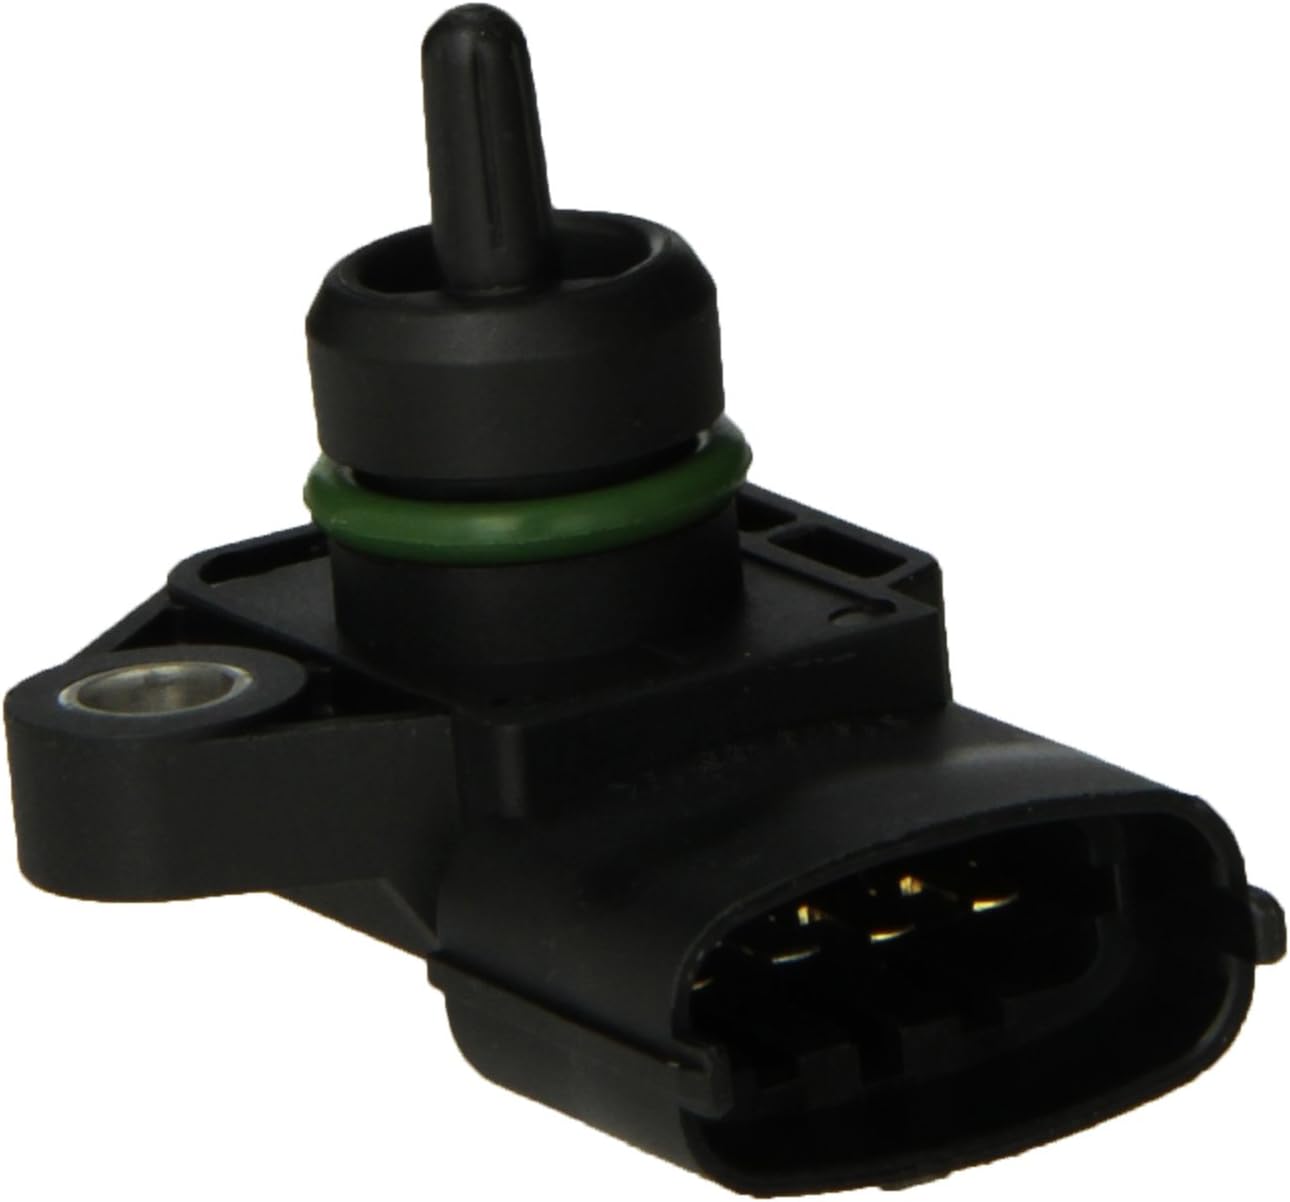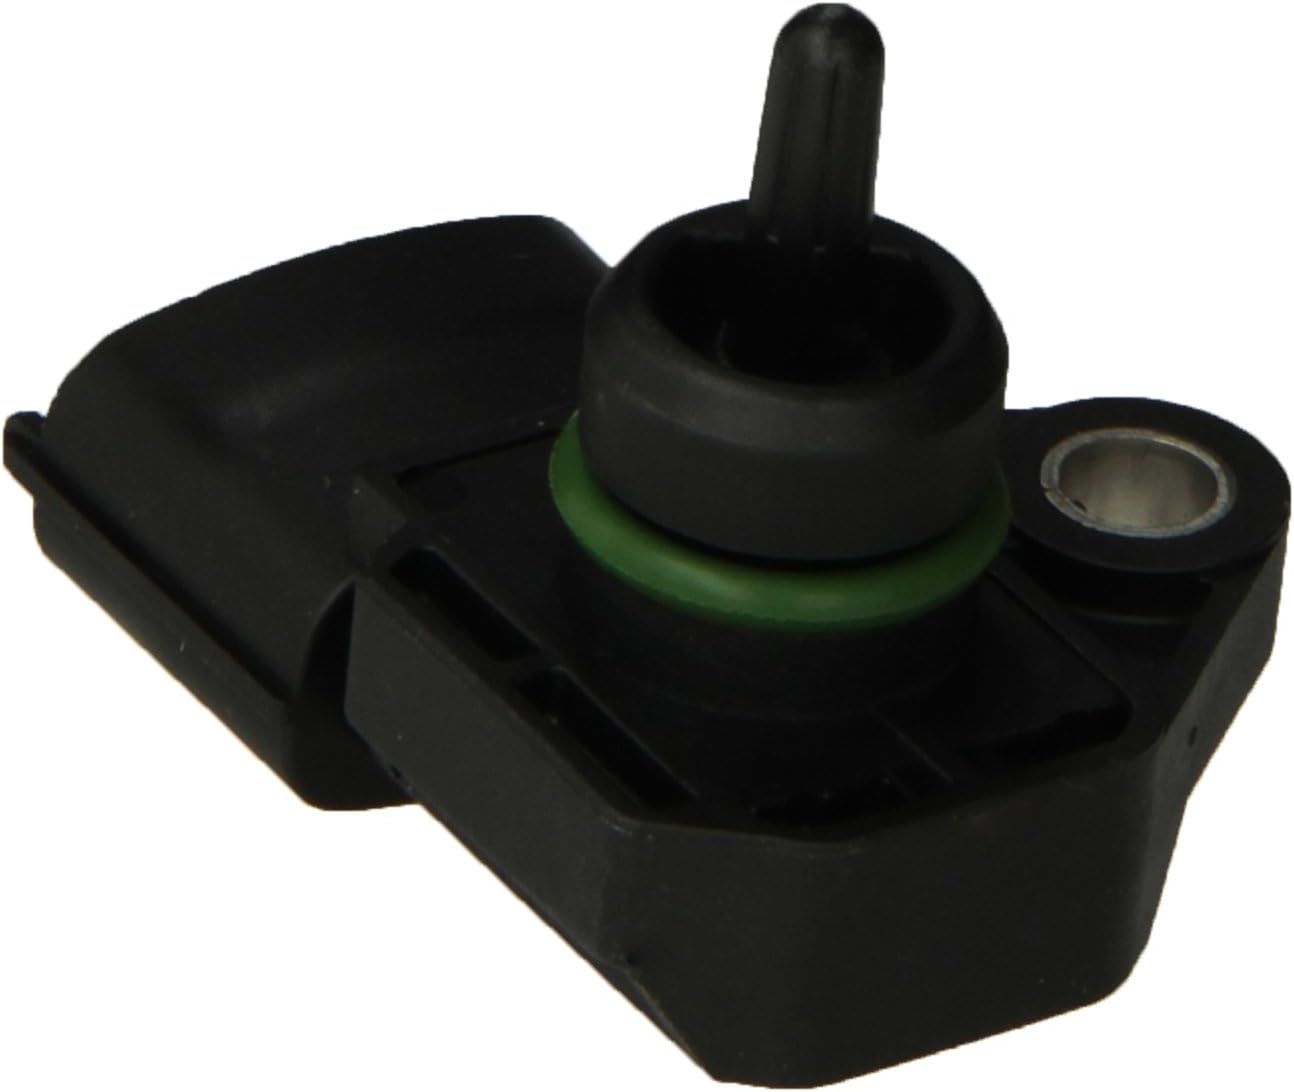
Genuine Hyundai 39300-22600 MAP Sensor Assembly
Category: Automotive
When you select genuine OEM, you can rely on the high quality and effectiveness of the product without having to guess if it will work with your Hyundai. Protecting your investment is important and choosing the right parts can be challenging. So don't waste another minute searching for a replacement that might work; stick with what you know and get the same parts and accessories the dealership uses.
Features: Authentic Original Equipment Manufacturer (OEM) part | OEM quality | Exact part that came with your car | Direct fit